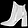
Label: Ankle boot